Design for the environment

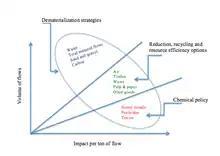
access-date=April 10, 2013--></ref>

Life-cycle assessment (LCA) is employed to forecast the impacts of different (production) alternatives of the product in question, thus being able to choose the most environmentally friendly. A life cycle analysis can serve as a tool when determining the environmental impact of a product or process. Proper LCAs can help a designer compare several different products according to several categories, such as energy use, toxicity, acidification, emissions, ozone depletion, resource depletion and many others. By comparing different products, designers can make decisions about which environmental hazard to focus on in order to make the product more environmentally friendly.